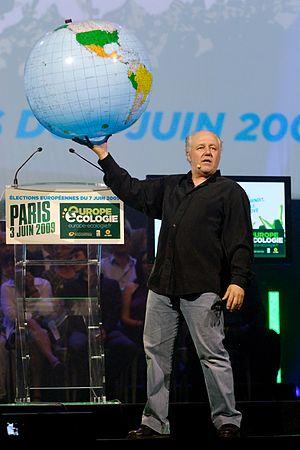
Marc Jolivet au meeting d'Europe Écologie au Zénith le 3 juin 2009, dans le cadre de la campagne française pour les élections européennes de 2009.
Marc Jolivet, est un humoriste, chanteur et acteur français né le 17 juin 1950 à Saint-Mandé.